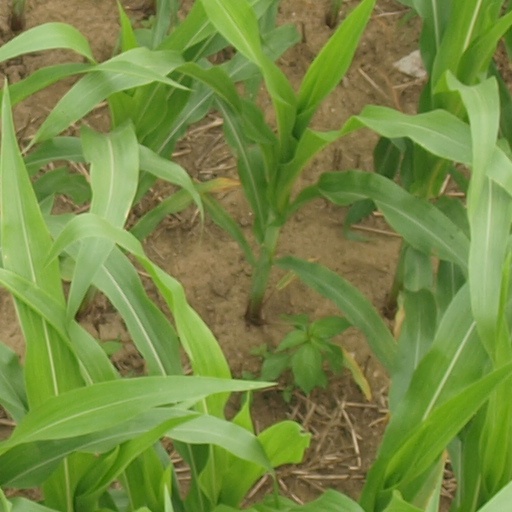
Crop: maize; corn